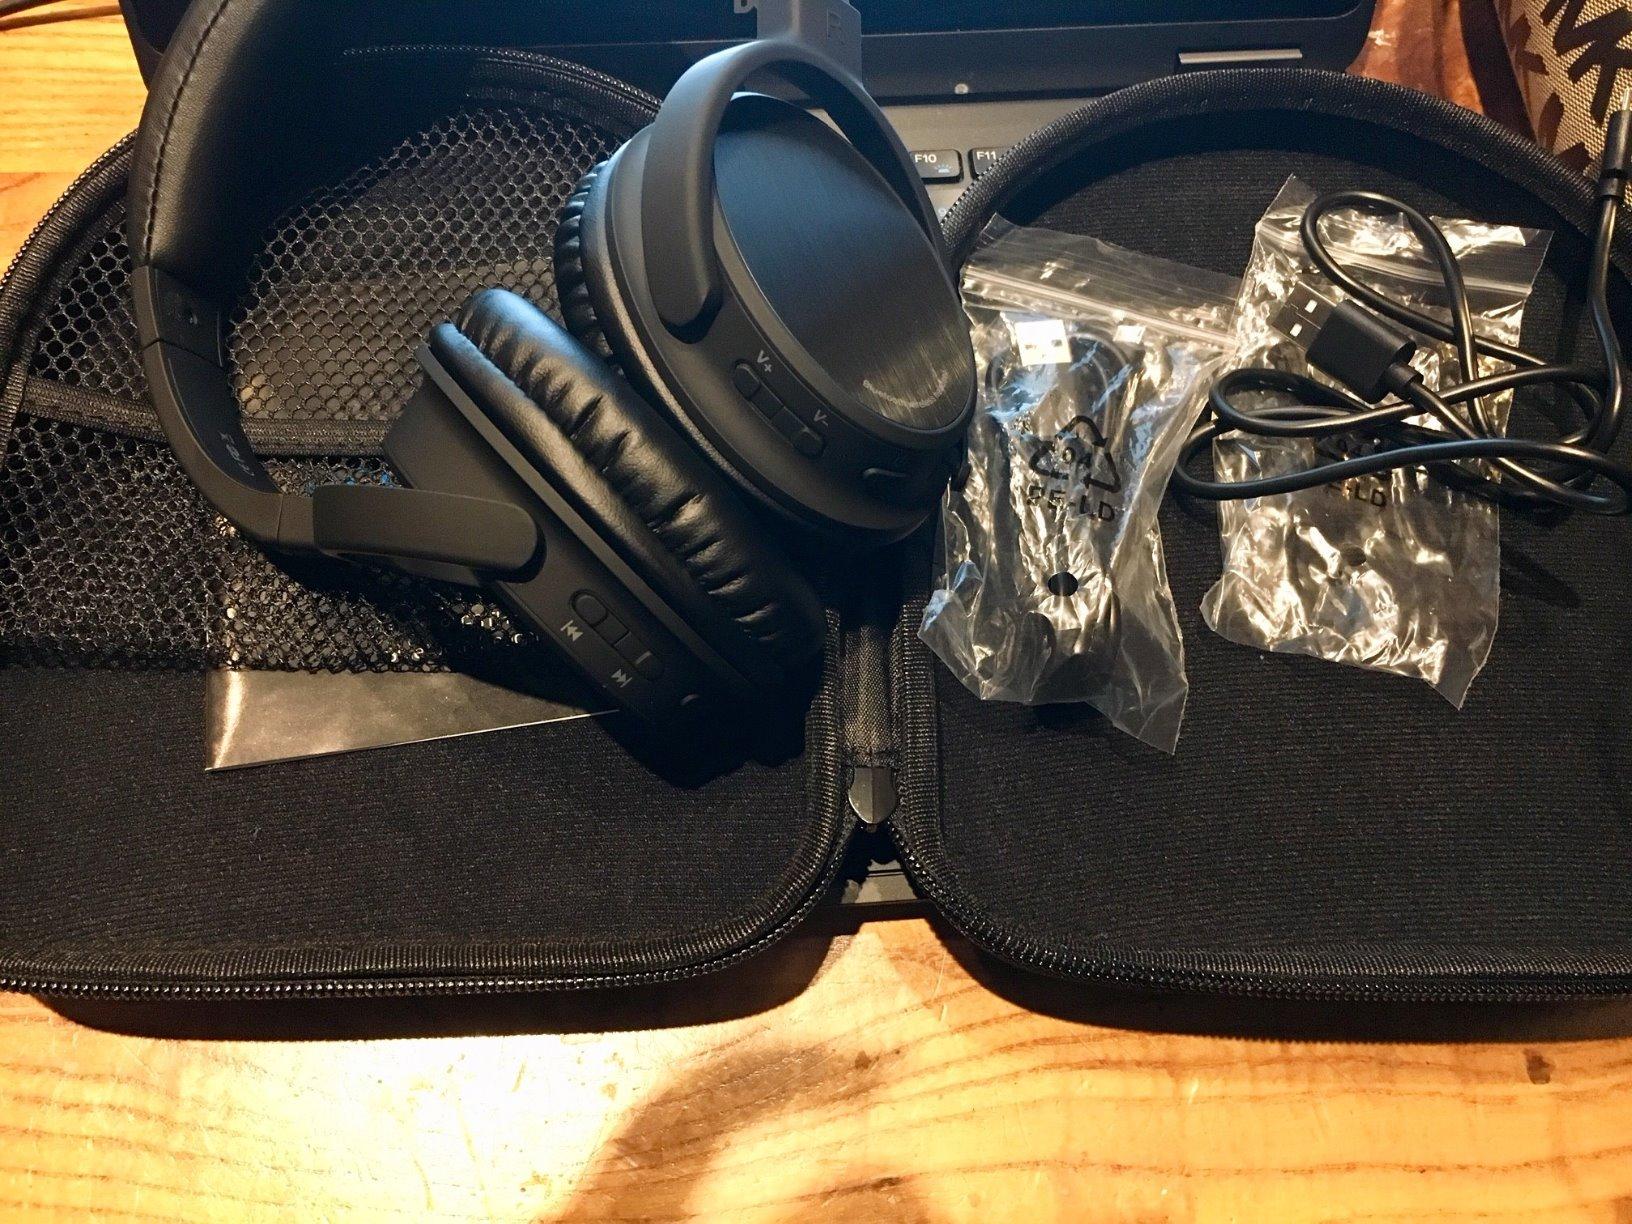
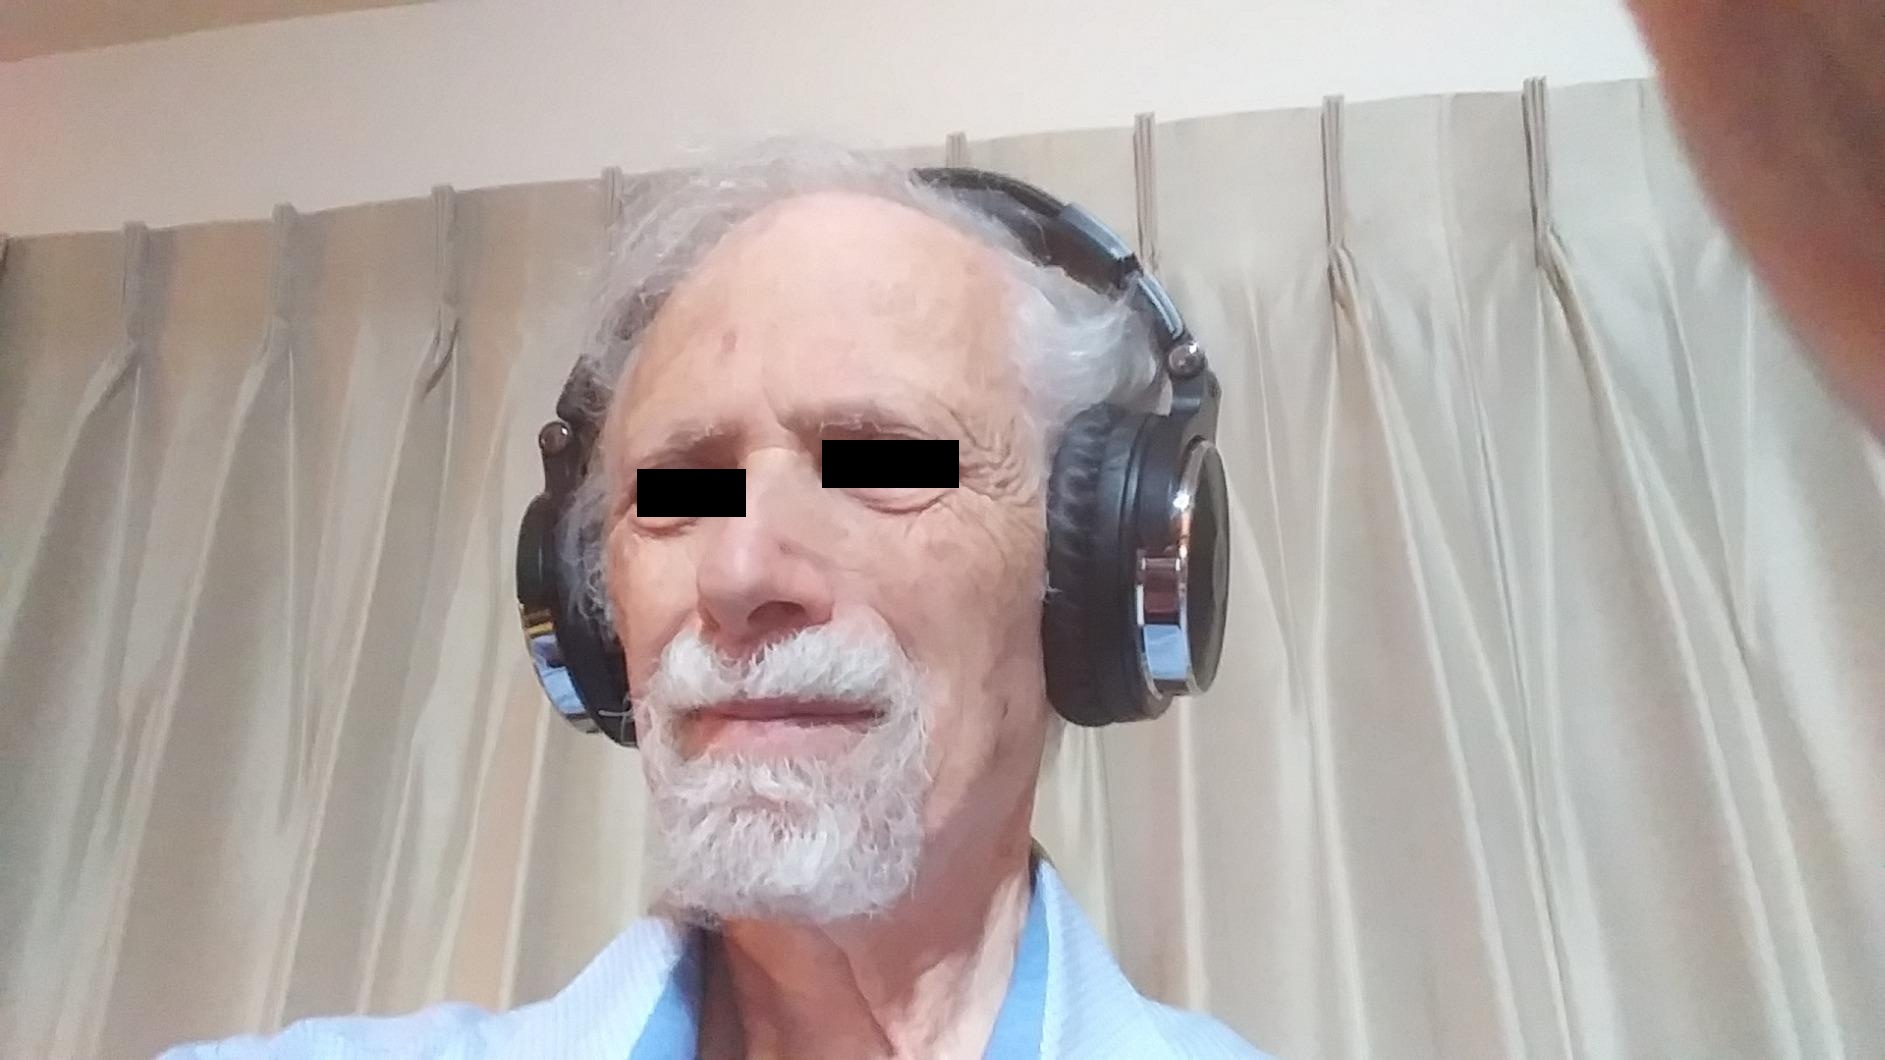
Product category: headphones
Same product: no